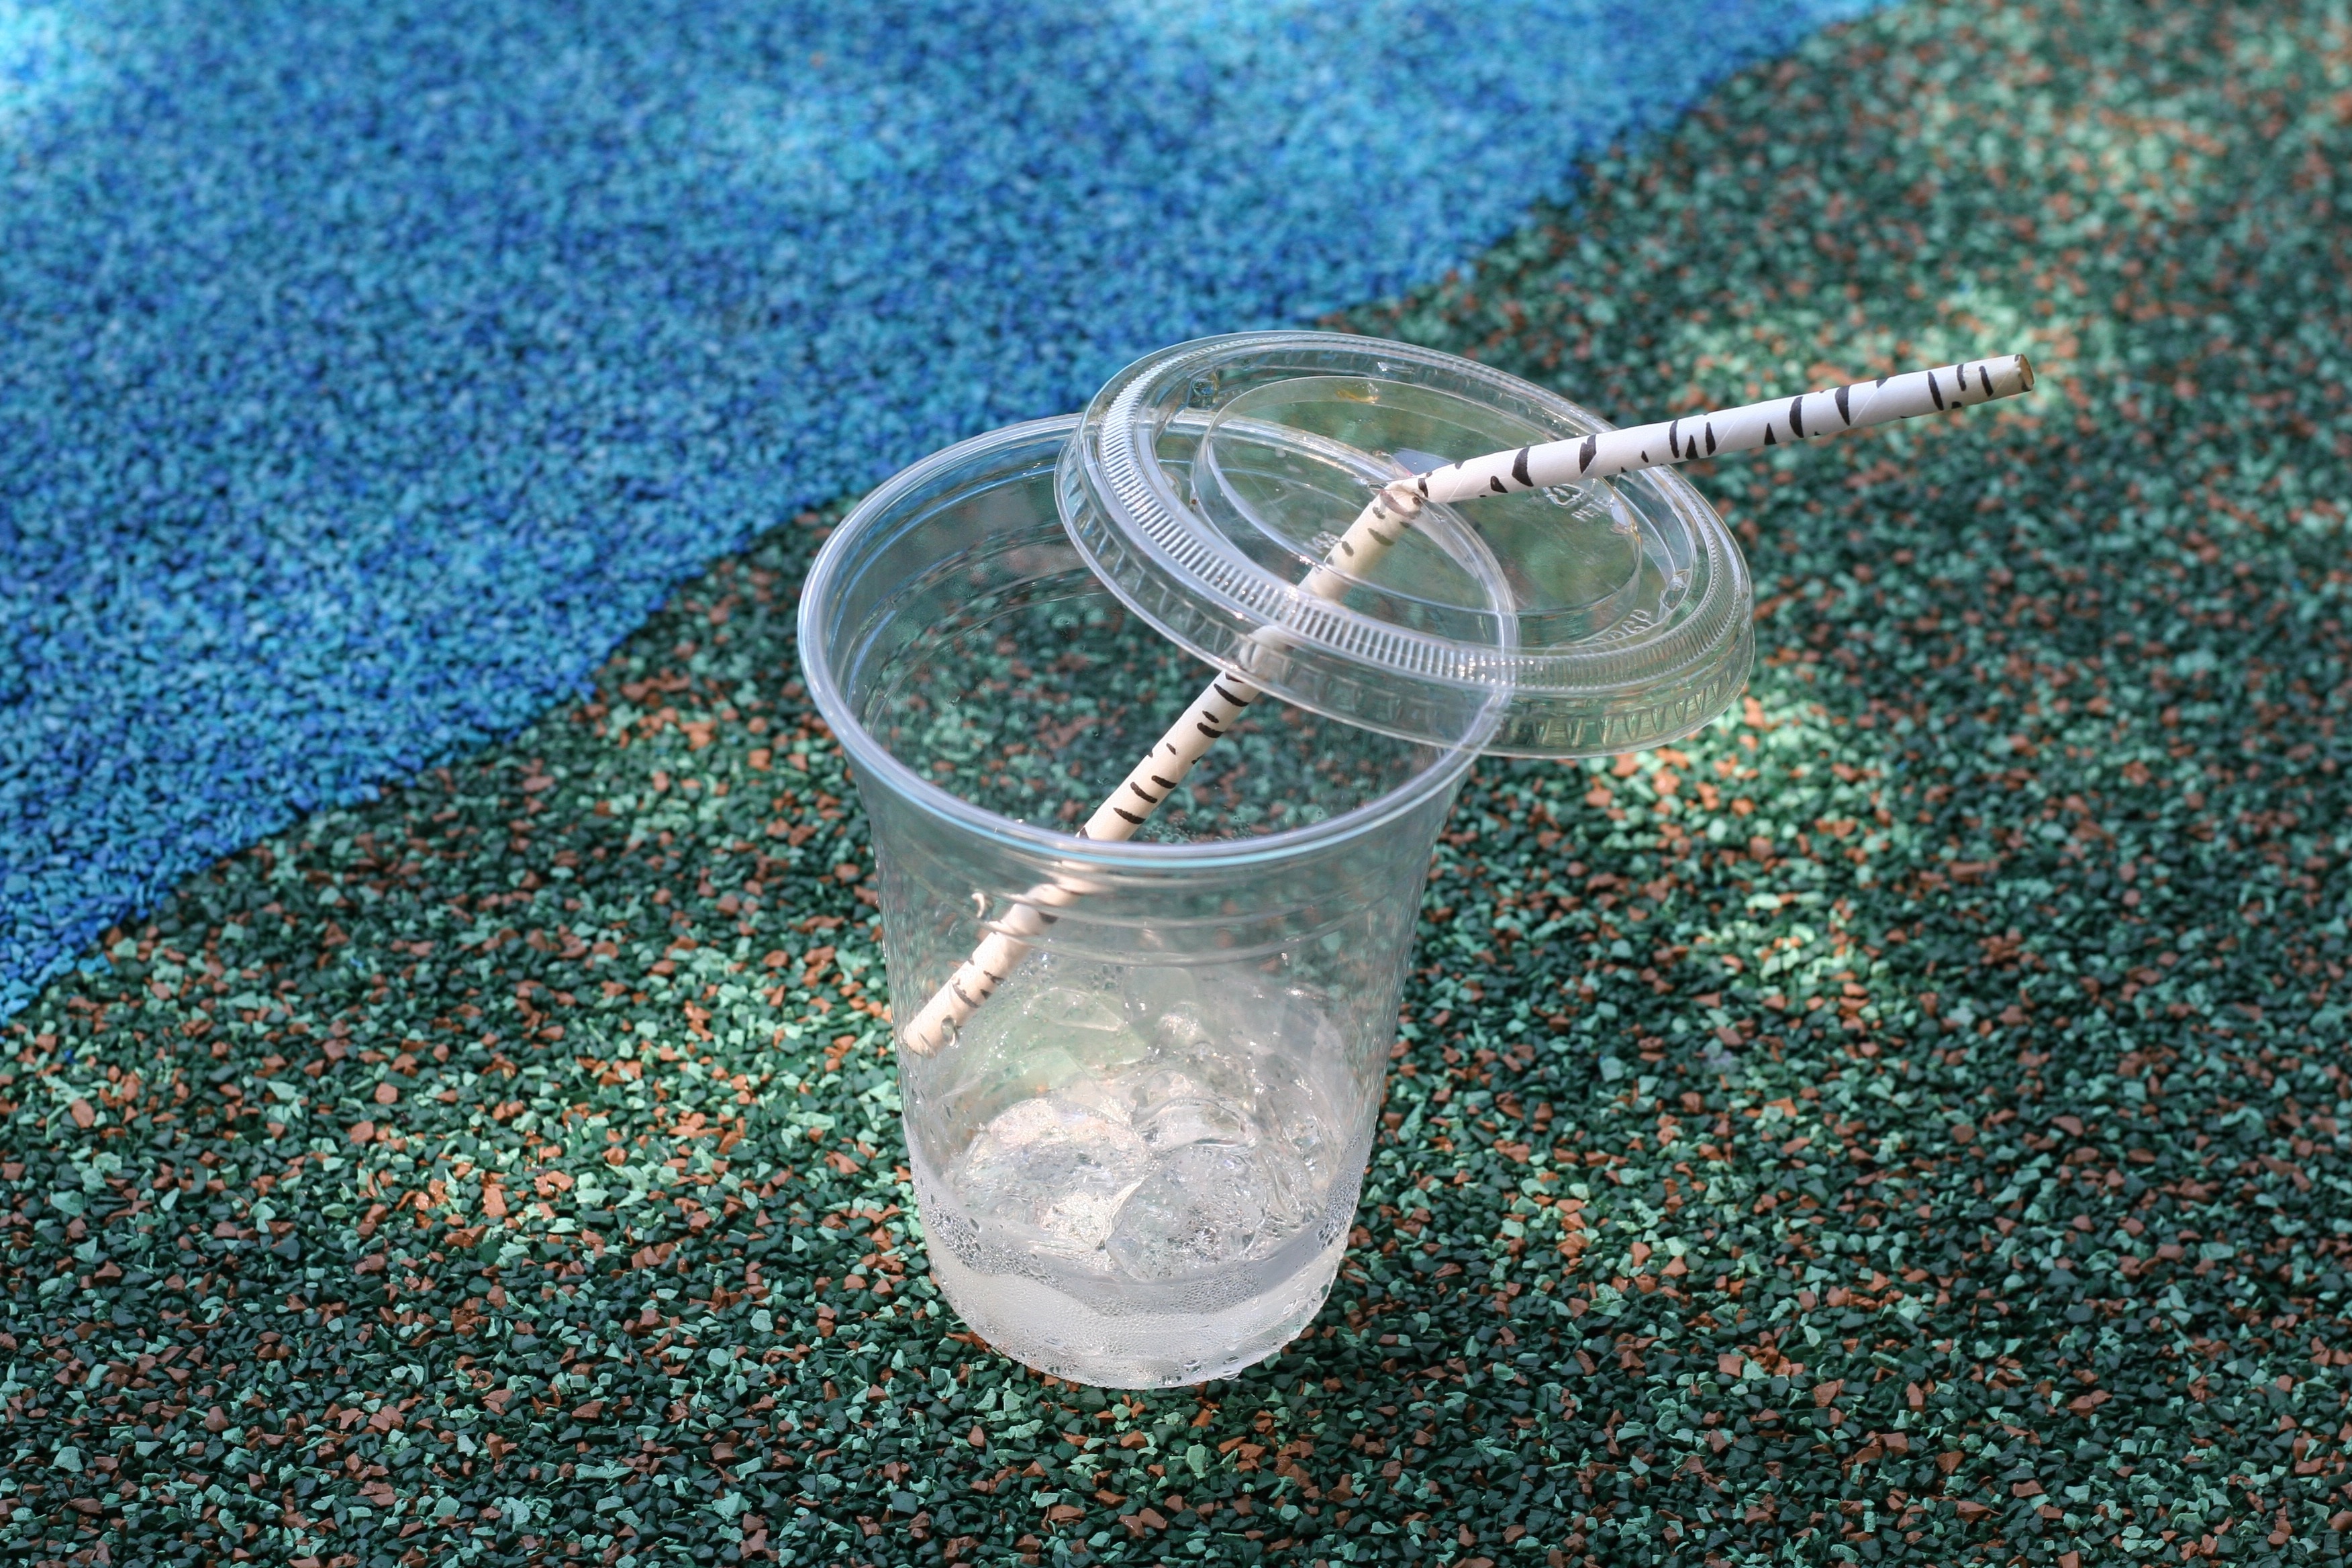
outdoor, ground, game, texture, glass, cup, equipment, park, blue, empty, exercise, tire, surface, playground, straw, safety, rubber